Abrahamic religions

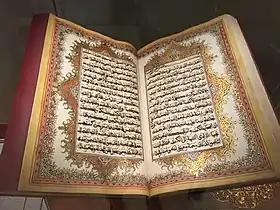
The Quran is the holy book of Islam forming the basis for the religion

Christianity traces back their origin to the 1st century as a sect within Judaism initially led by Jesus. His followers viewed him as the Messiah, as in the Confession of Peter; after his crucifixion and death they came to view him as God incarnate, who was resurrected and will return at the end of time to judge the living and the dead and create an eternal Kingdom of God.